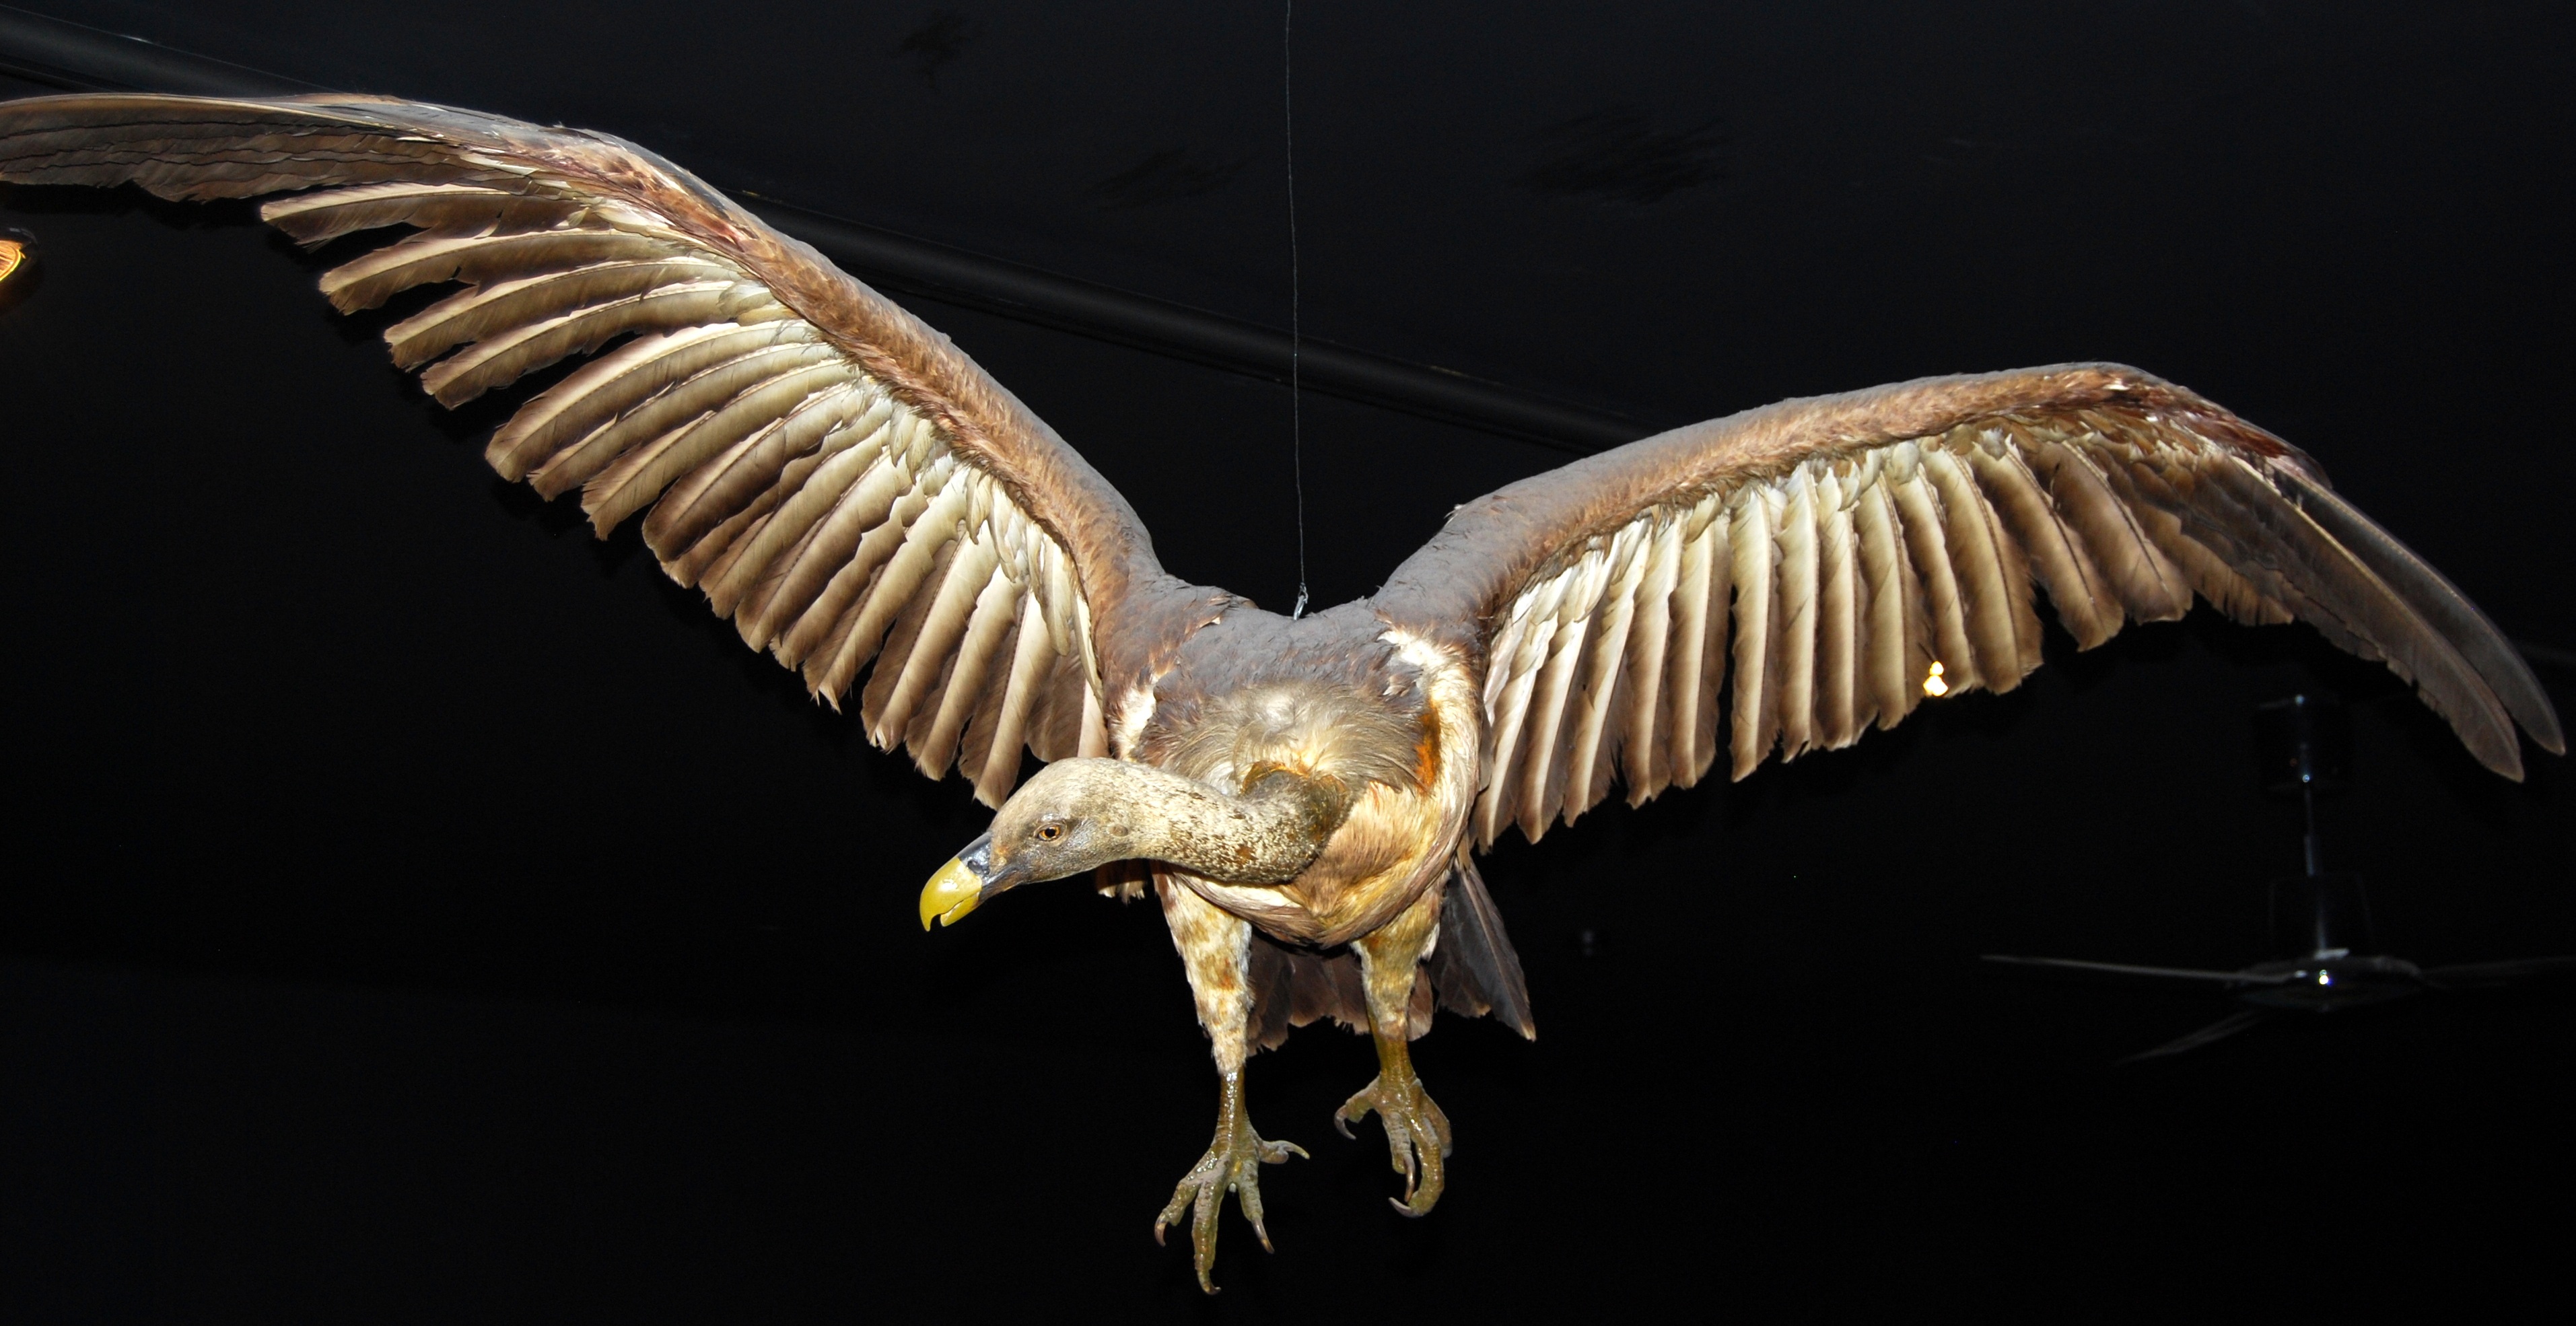
bird, wing, beak, museum, eagle, fauna, bird of prey, bald eagle, vertebrate, verona, vulture, condor, macro photography, natural history, accipitriformes